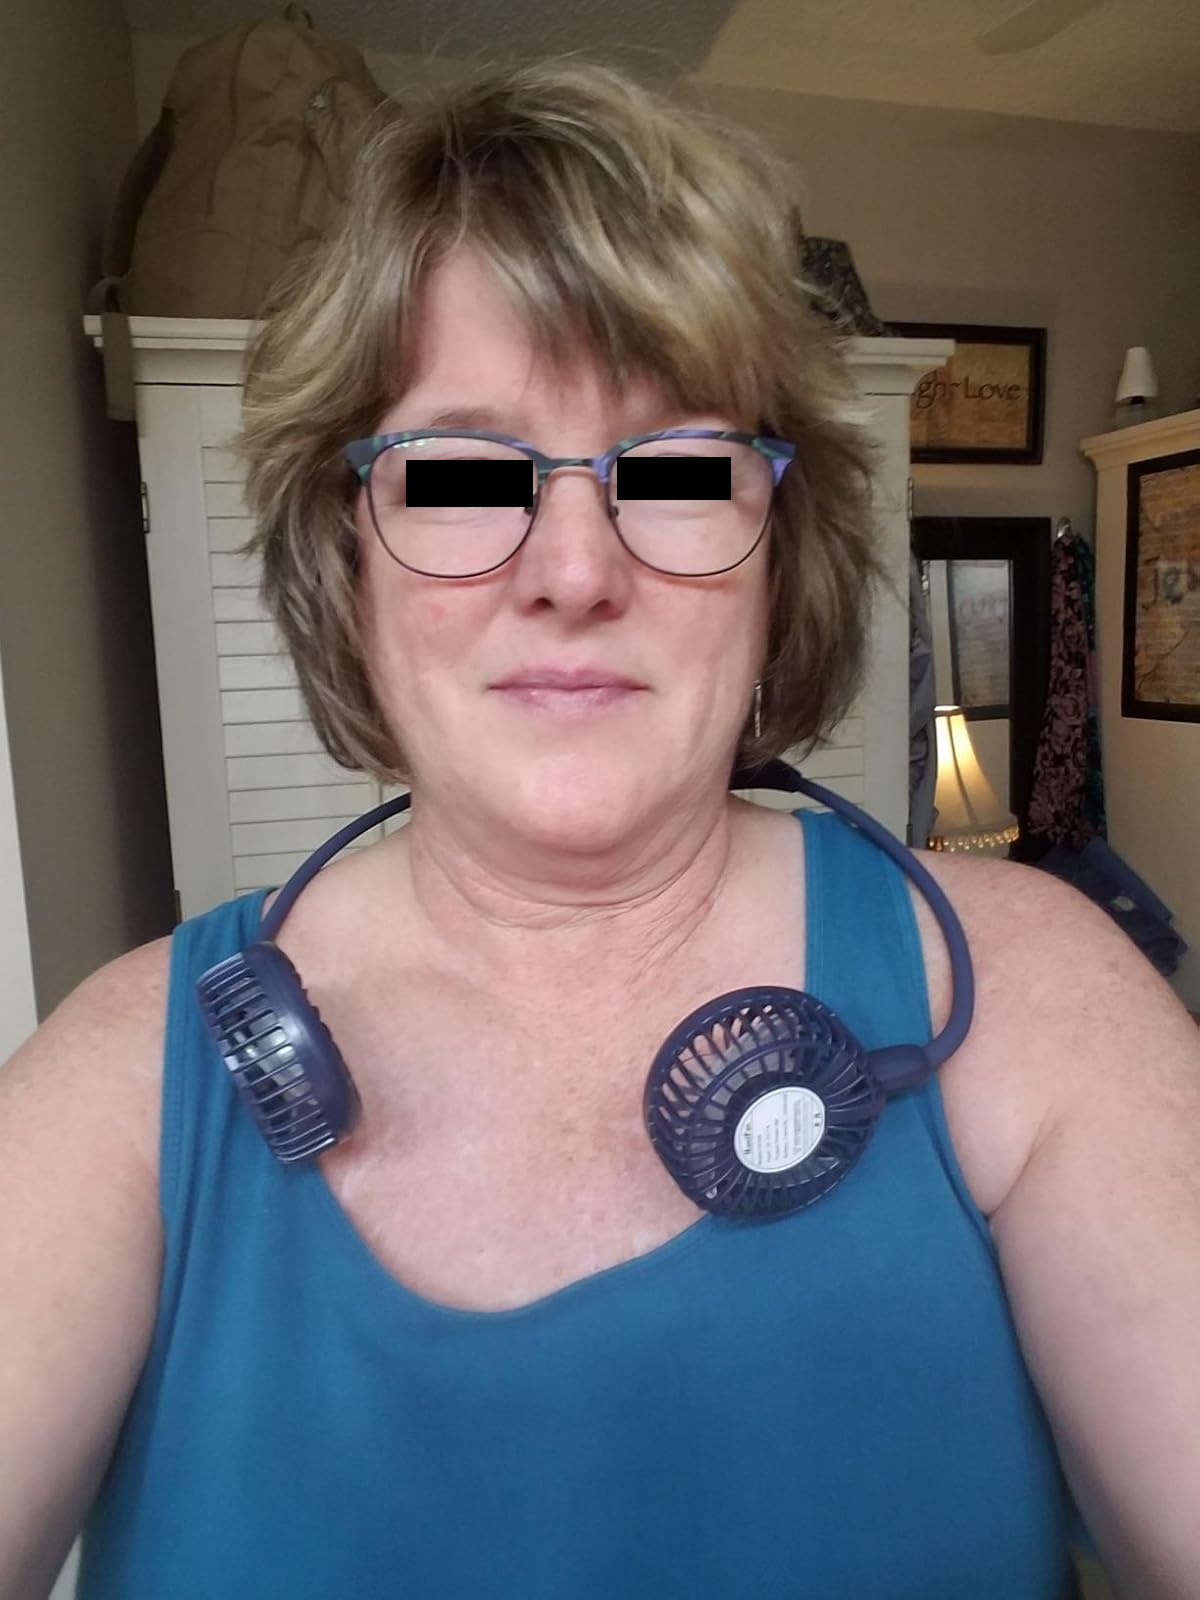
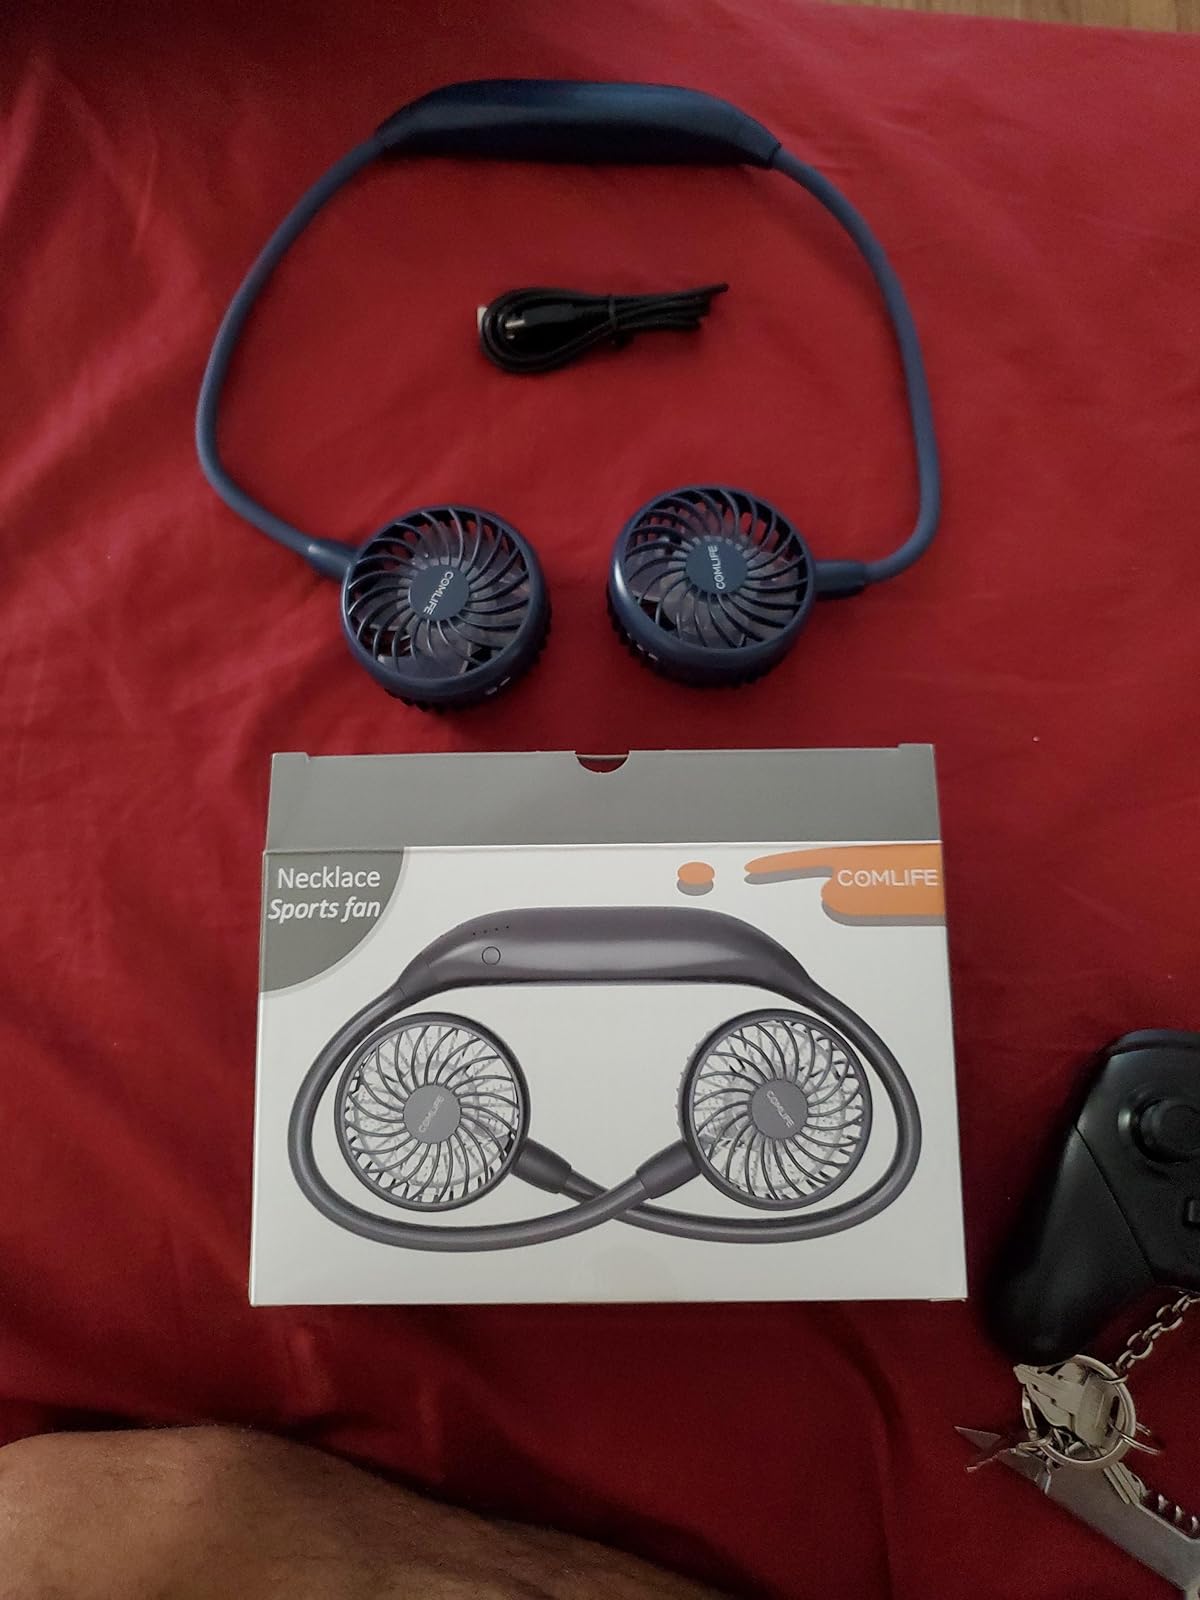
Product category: fan
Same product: yes